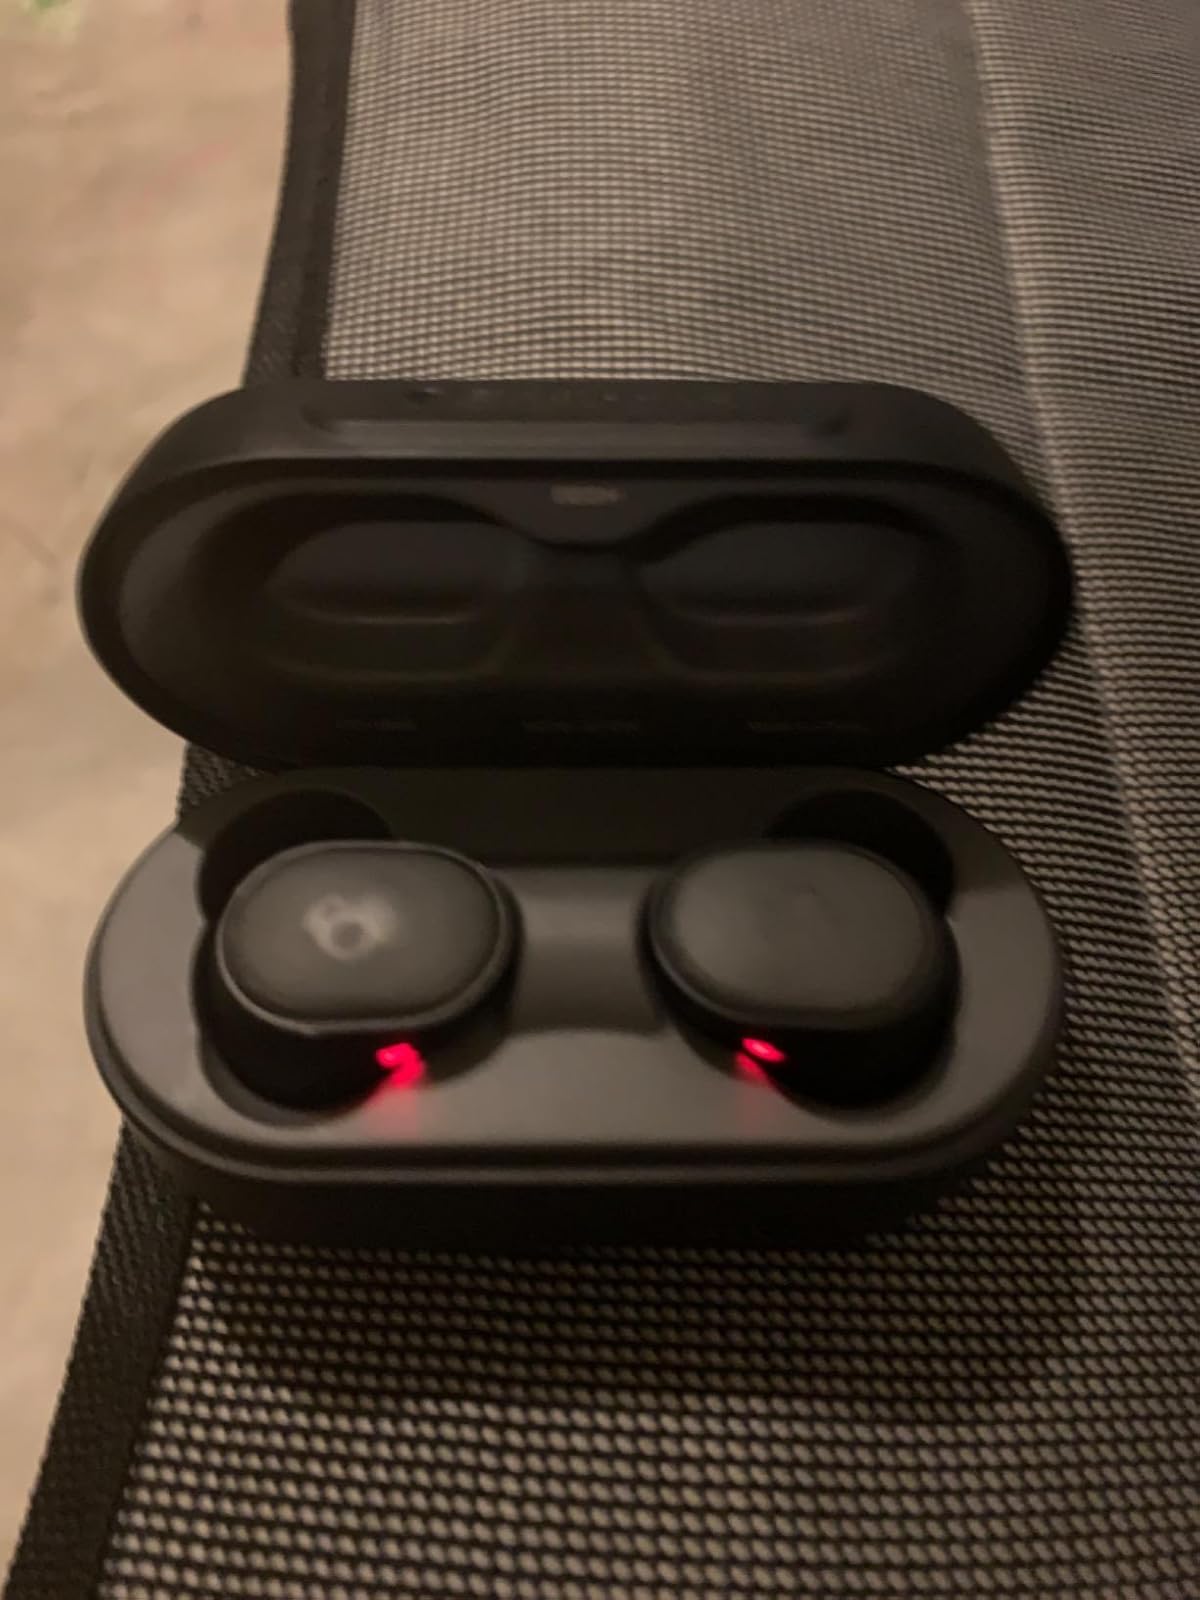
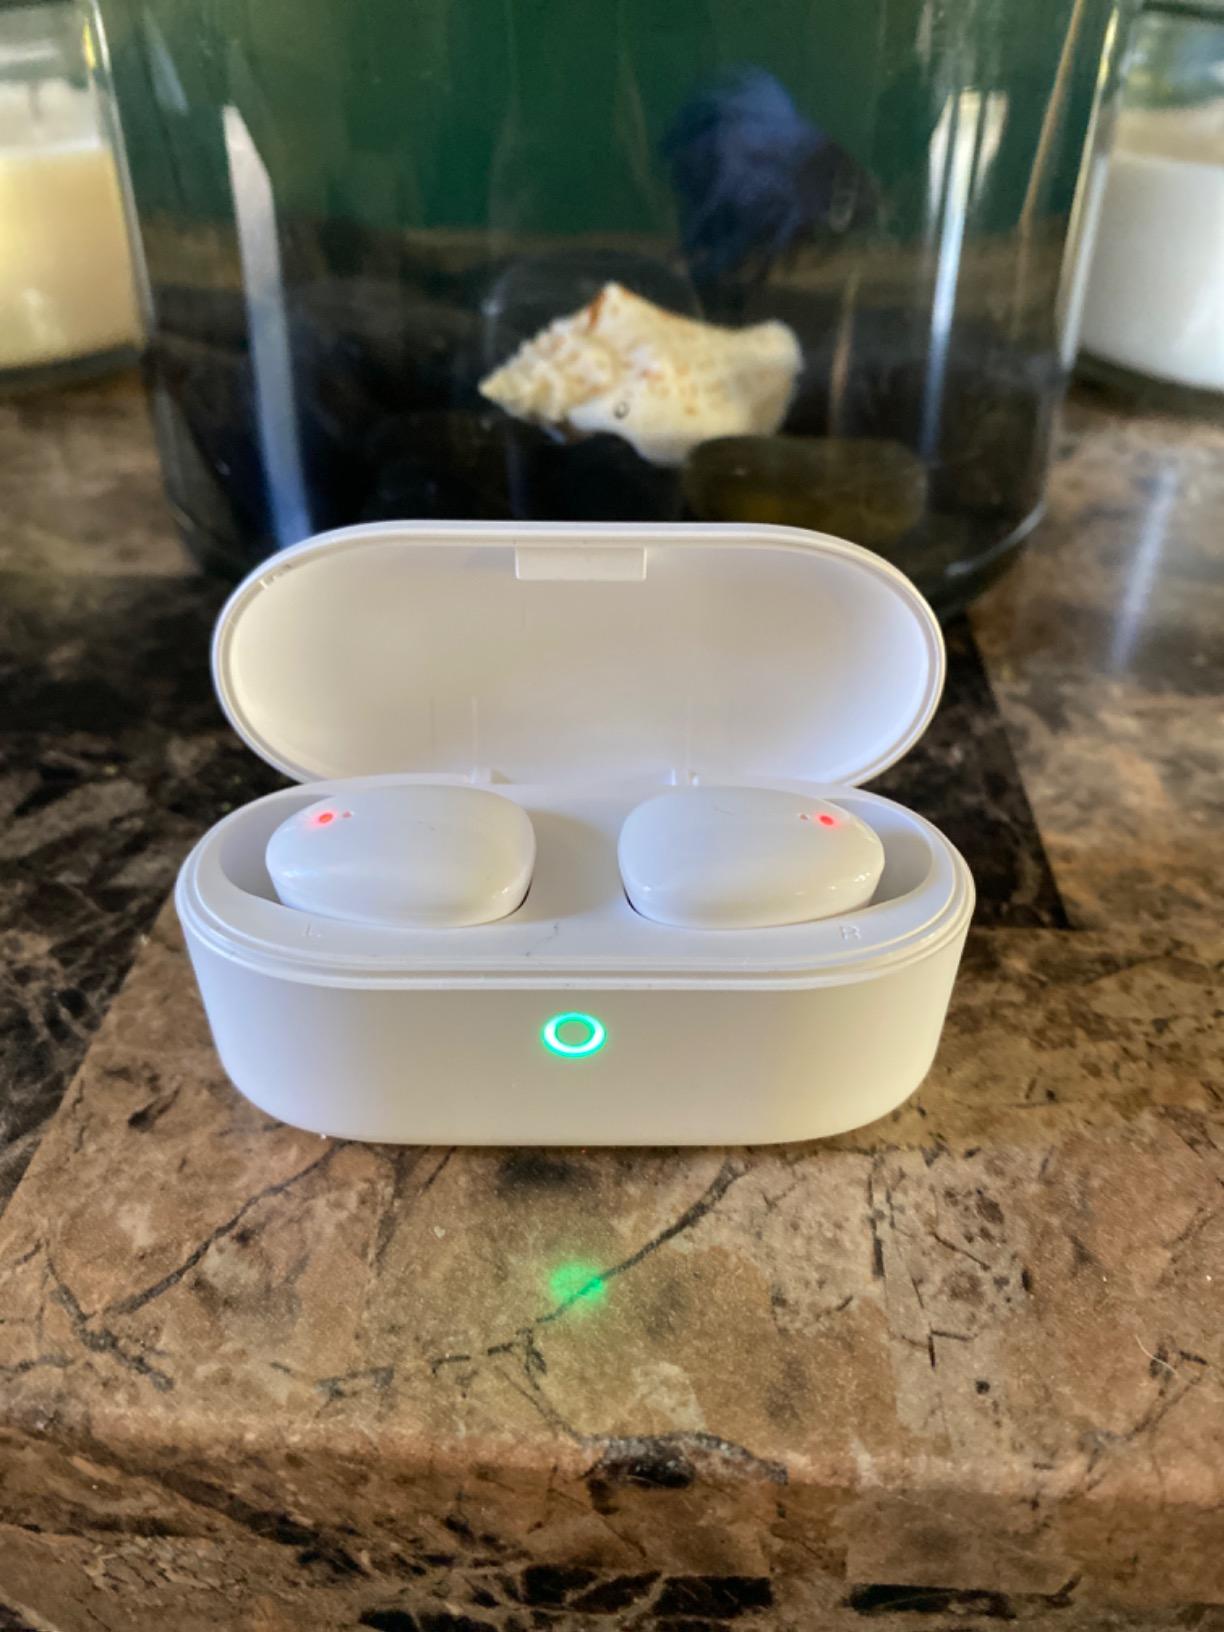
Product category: earbuds
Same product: no